Propylhexedrine

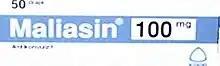
Maliasin (Barbexaclone) carton, manufactured by Knoll Pharmaceuticals

Propylhexedrine (in the form of levopropylhexedrine) is a component in the anticonvulsant preparation barbexaclone. It is included for the purpose of offsetting the barbiturate-induced sedation from phenobarbital. Barbexaclone has been known under the brand name of Maliasin, manufactured by Abbott Laboratories, as early as 1965. Maliasin has also been manufactured by Knoll Pharmaceuticals; Knoll is a company acquired by Abbott Laboratories. In 2010, Abbott discontinued sale of its barbexaclone preparation in many countries.